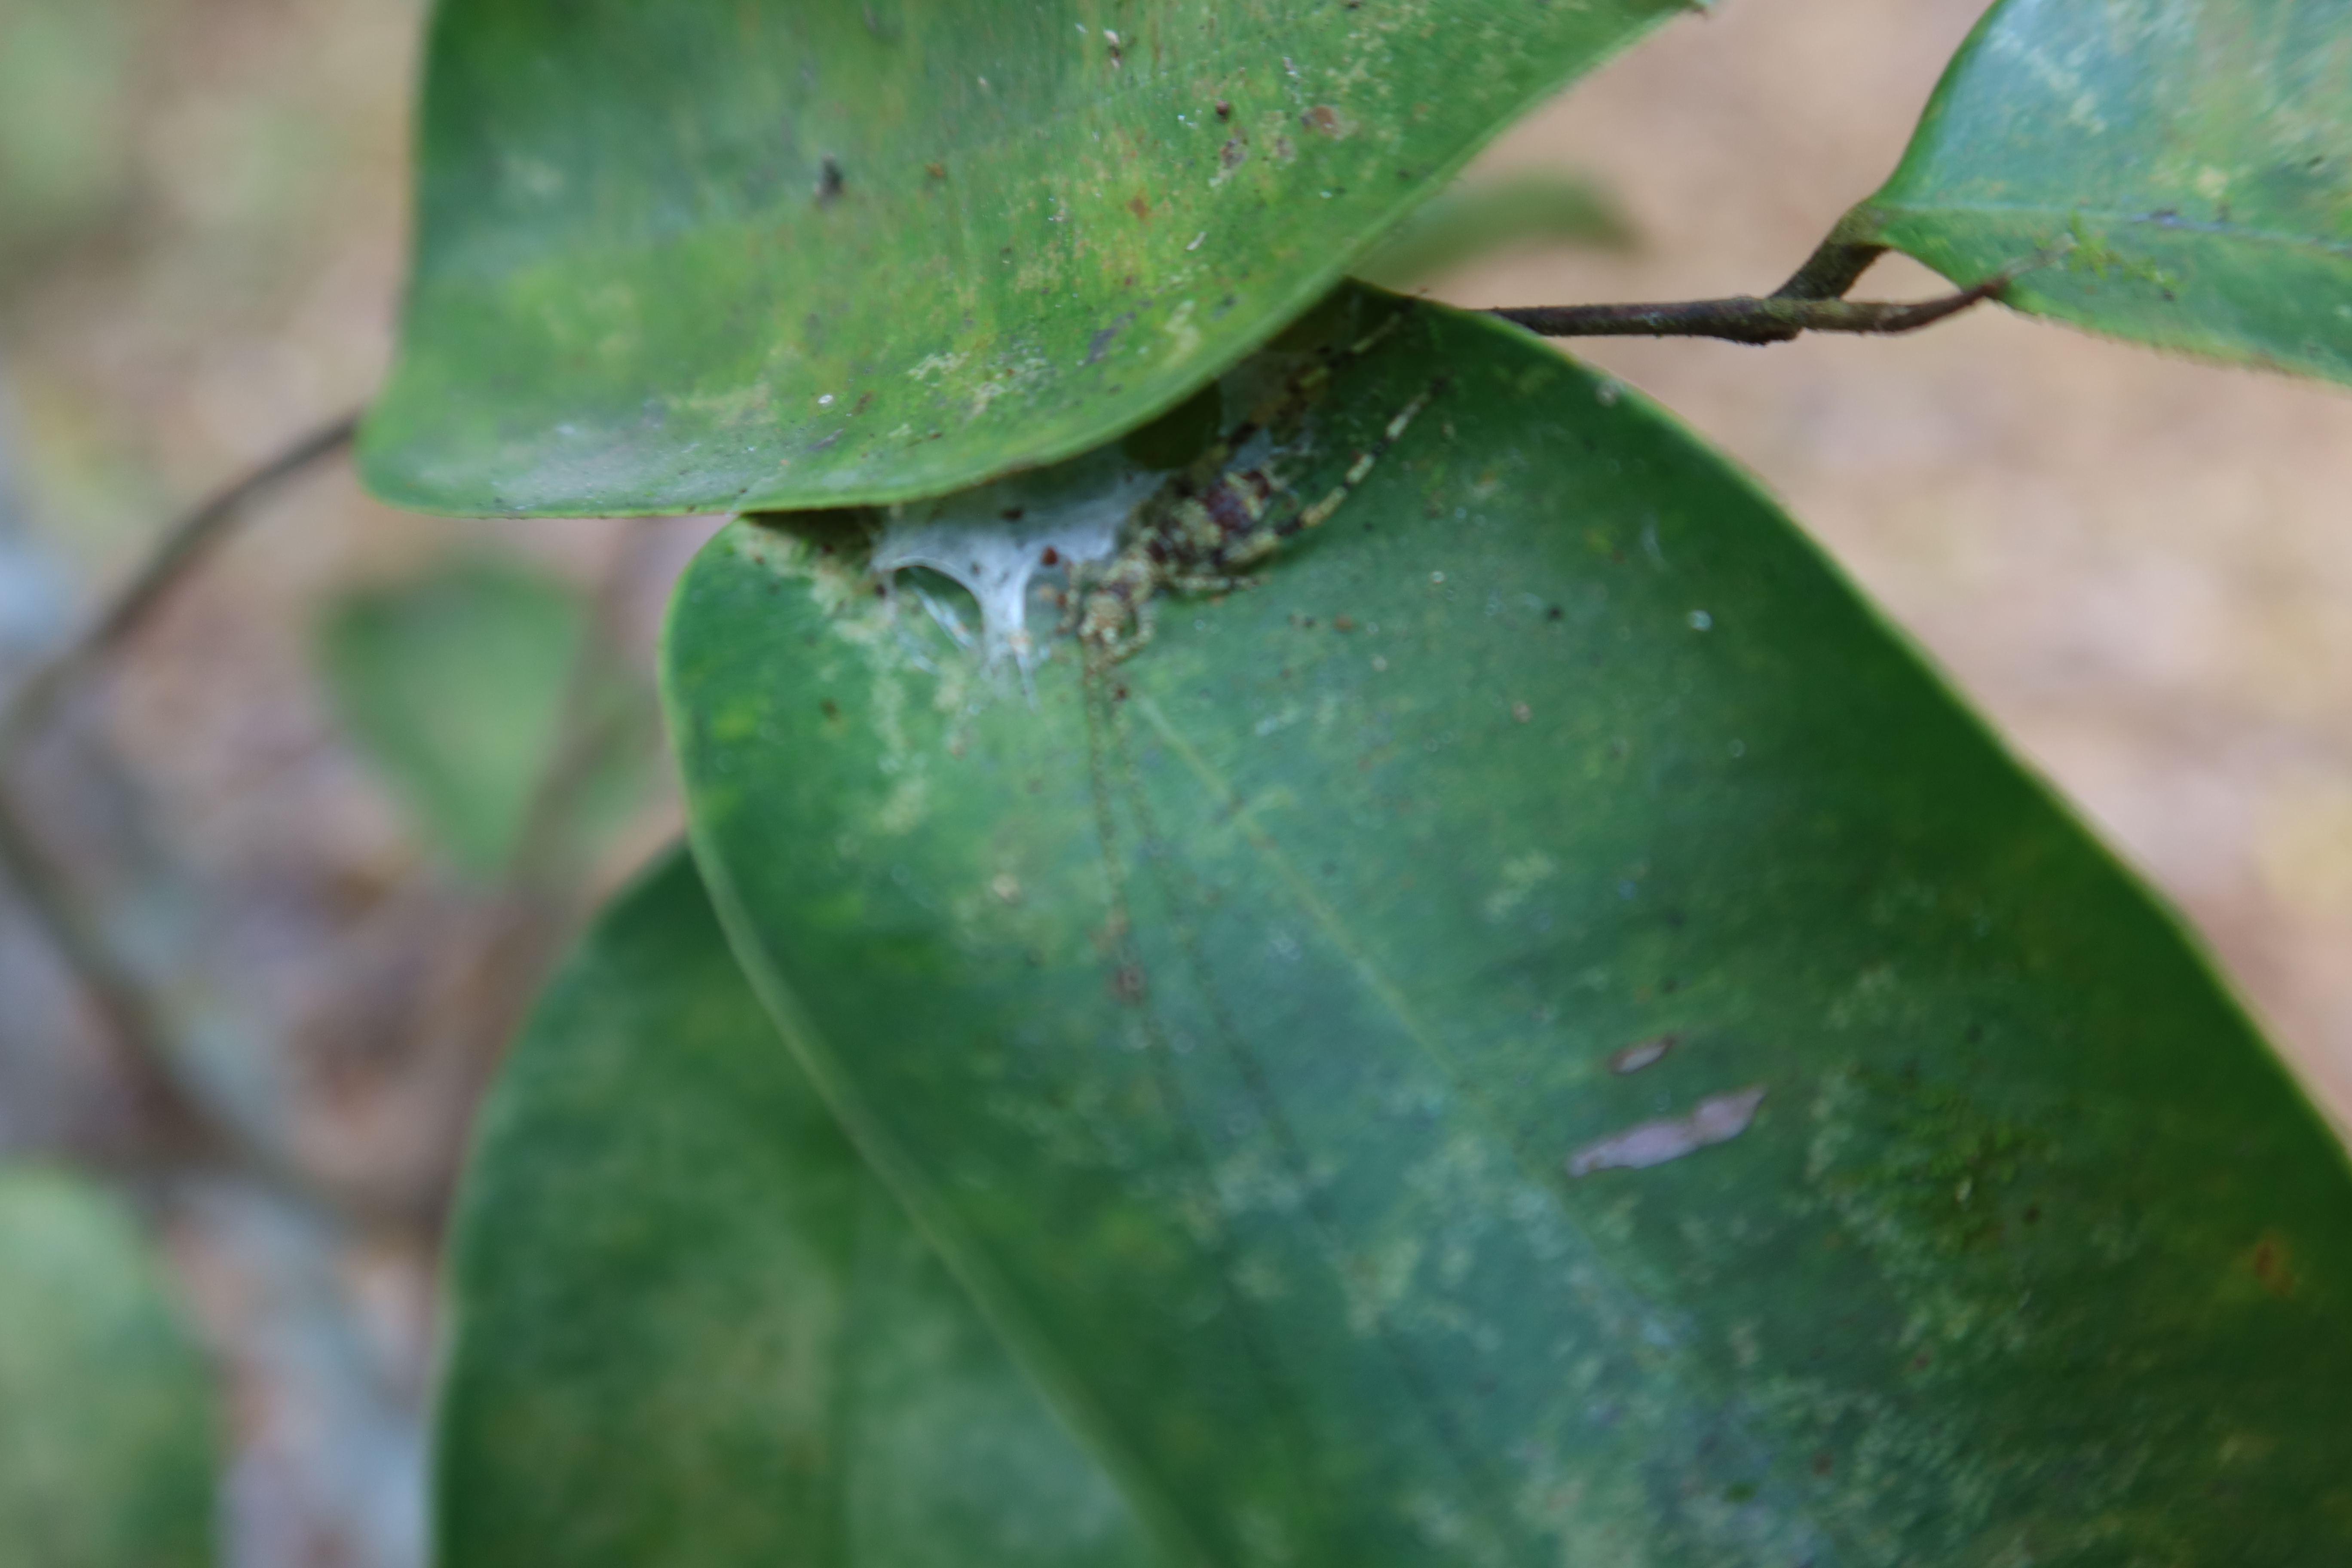
Label: Spiders